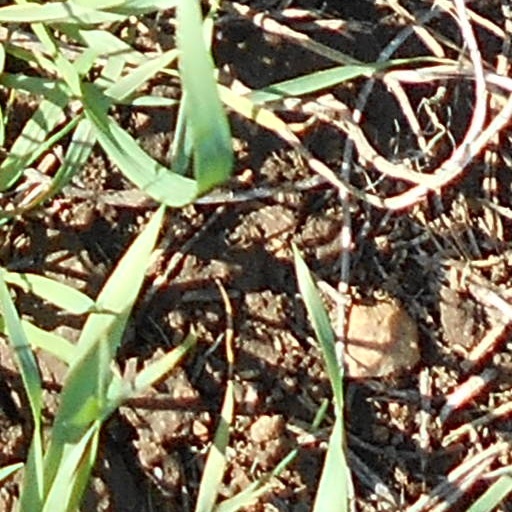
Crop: wheat